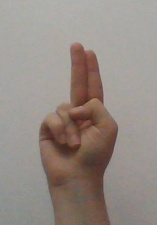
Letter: taa